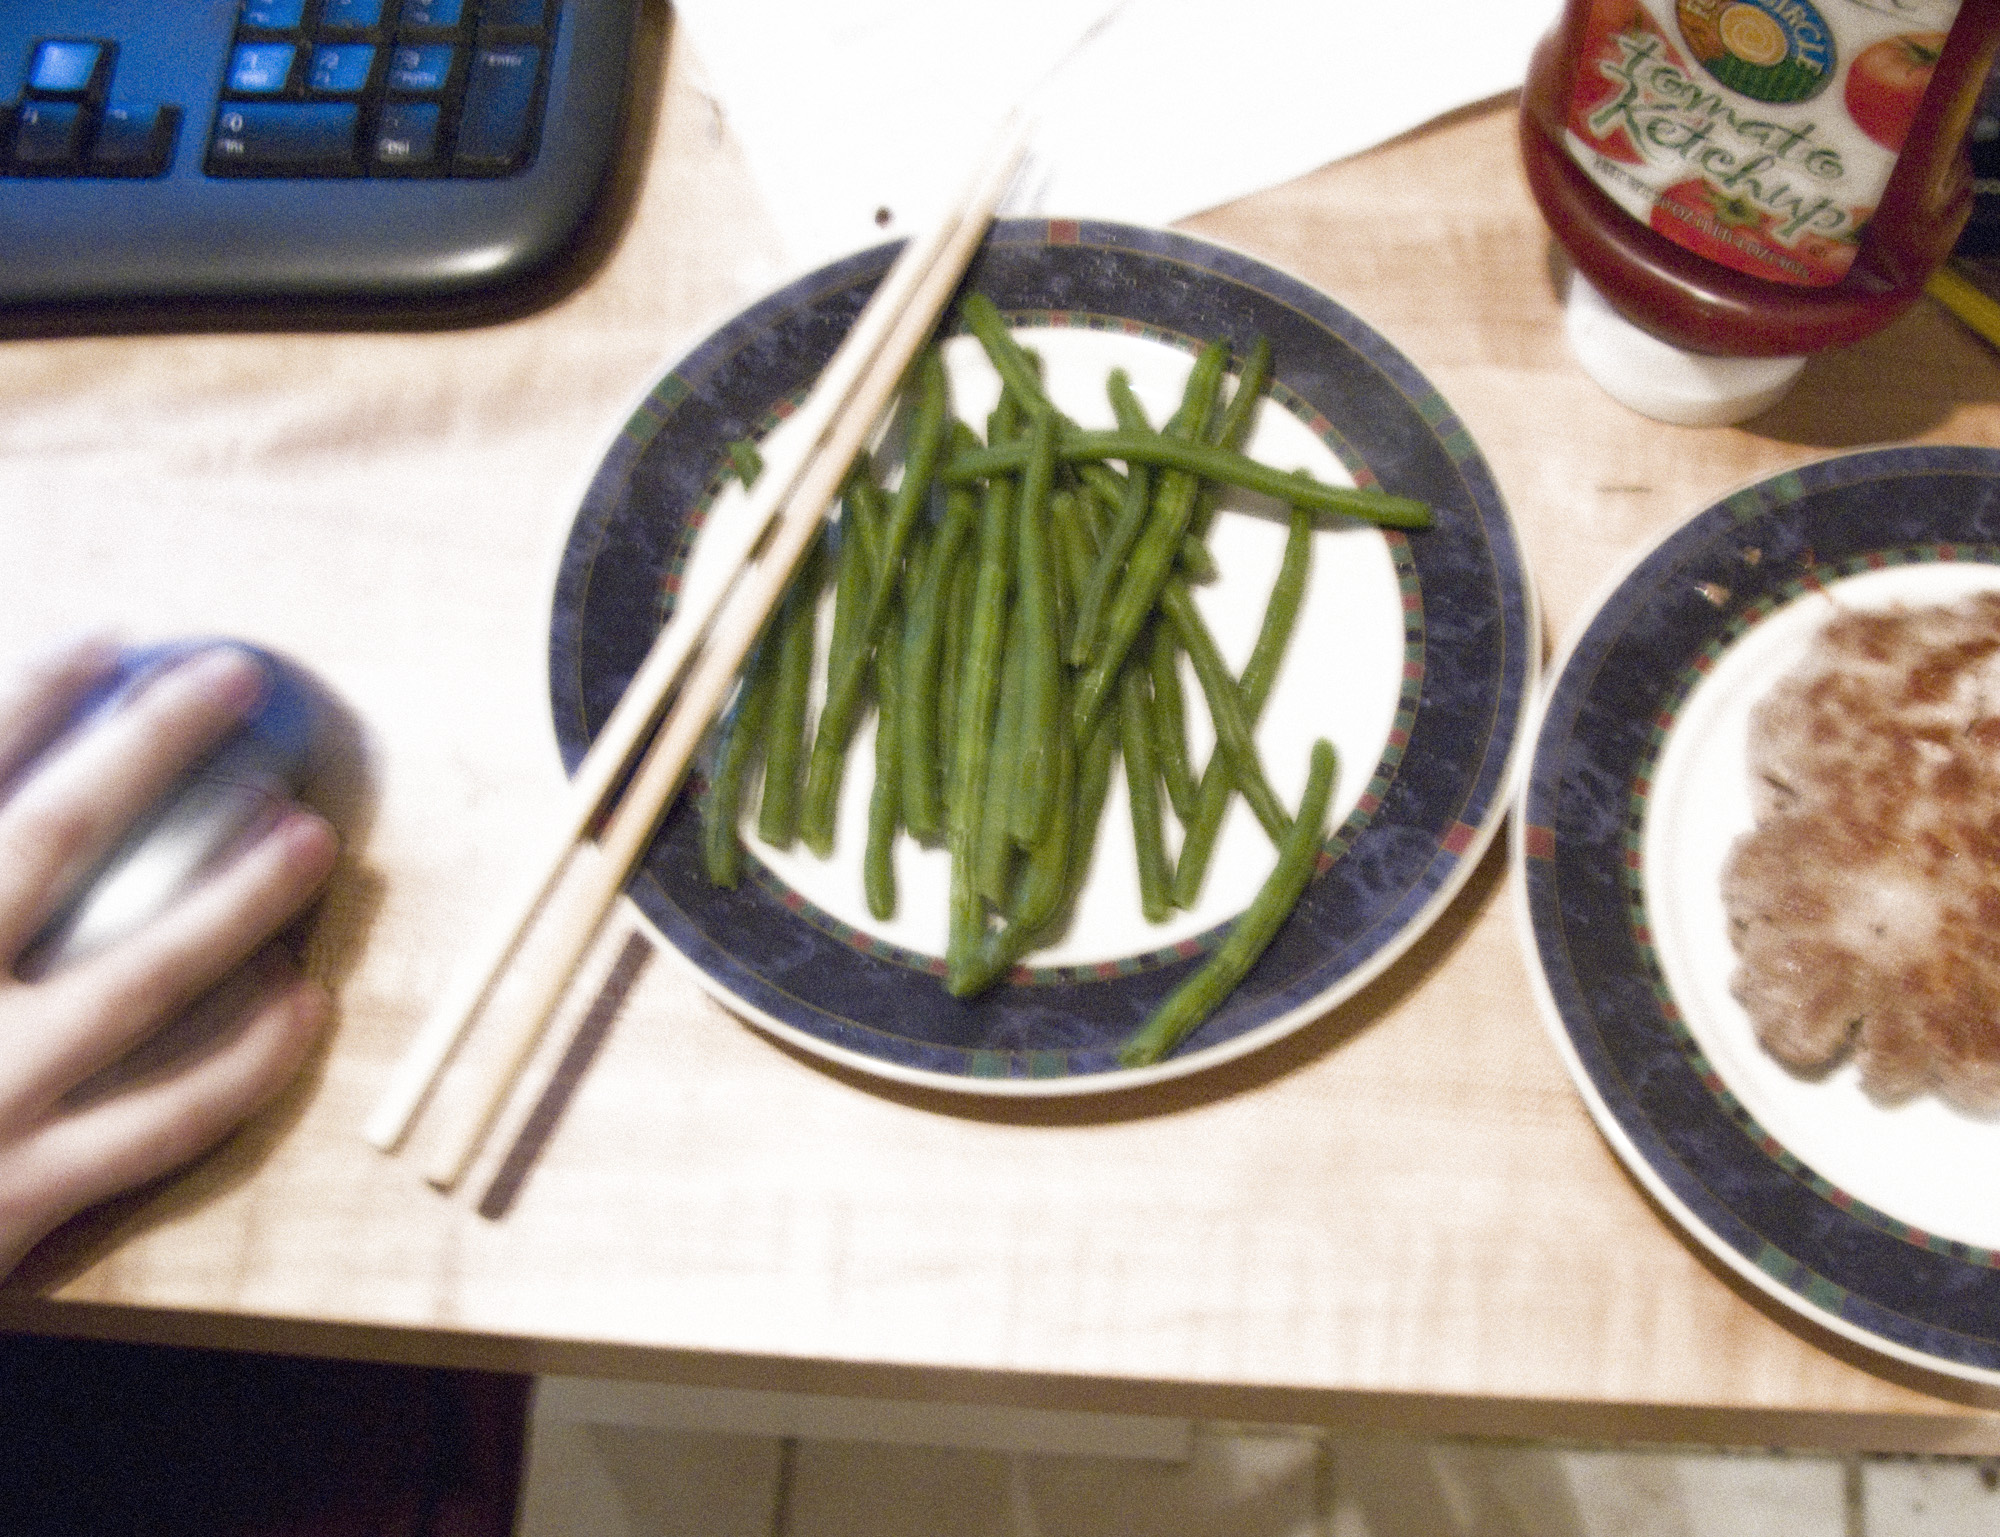
dish, meal, food, produce, vegetable, lunch, cuisine, asian food, sacramento